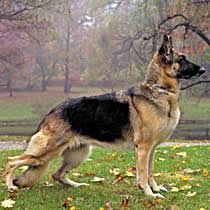
German_shepherd